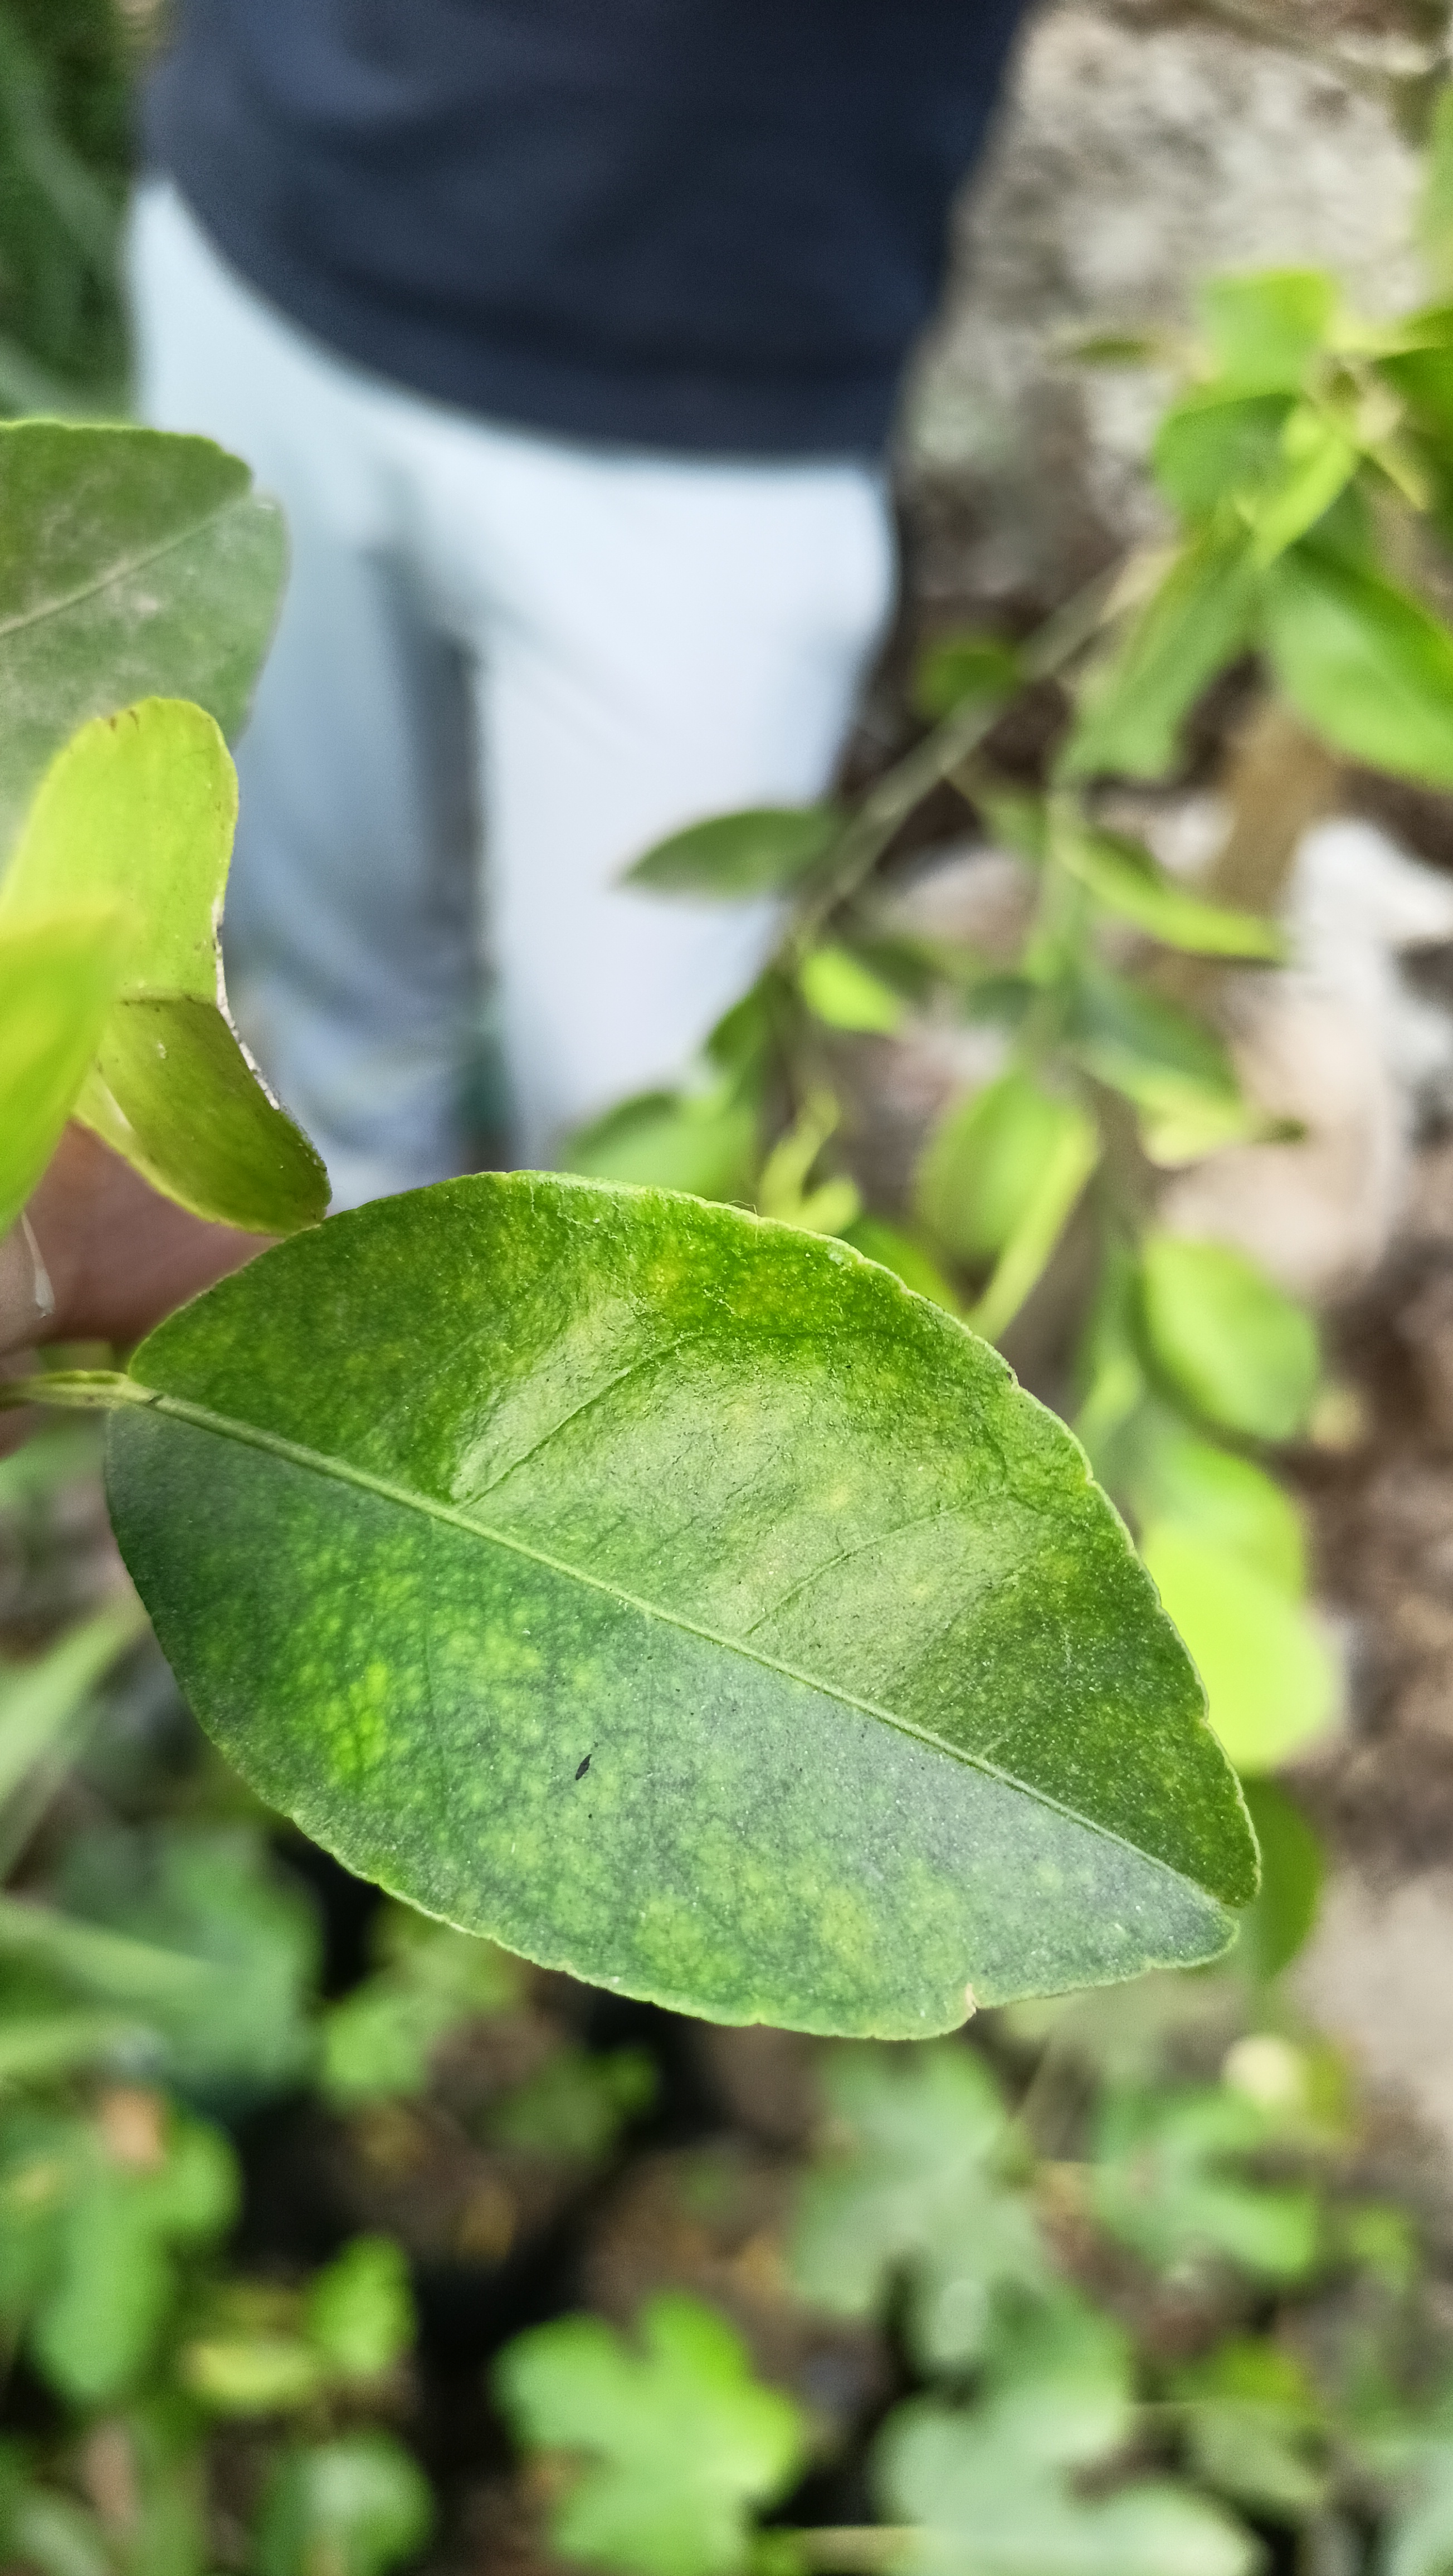
Mandarin leaf variety: China Mishti